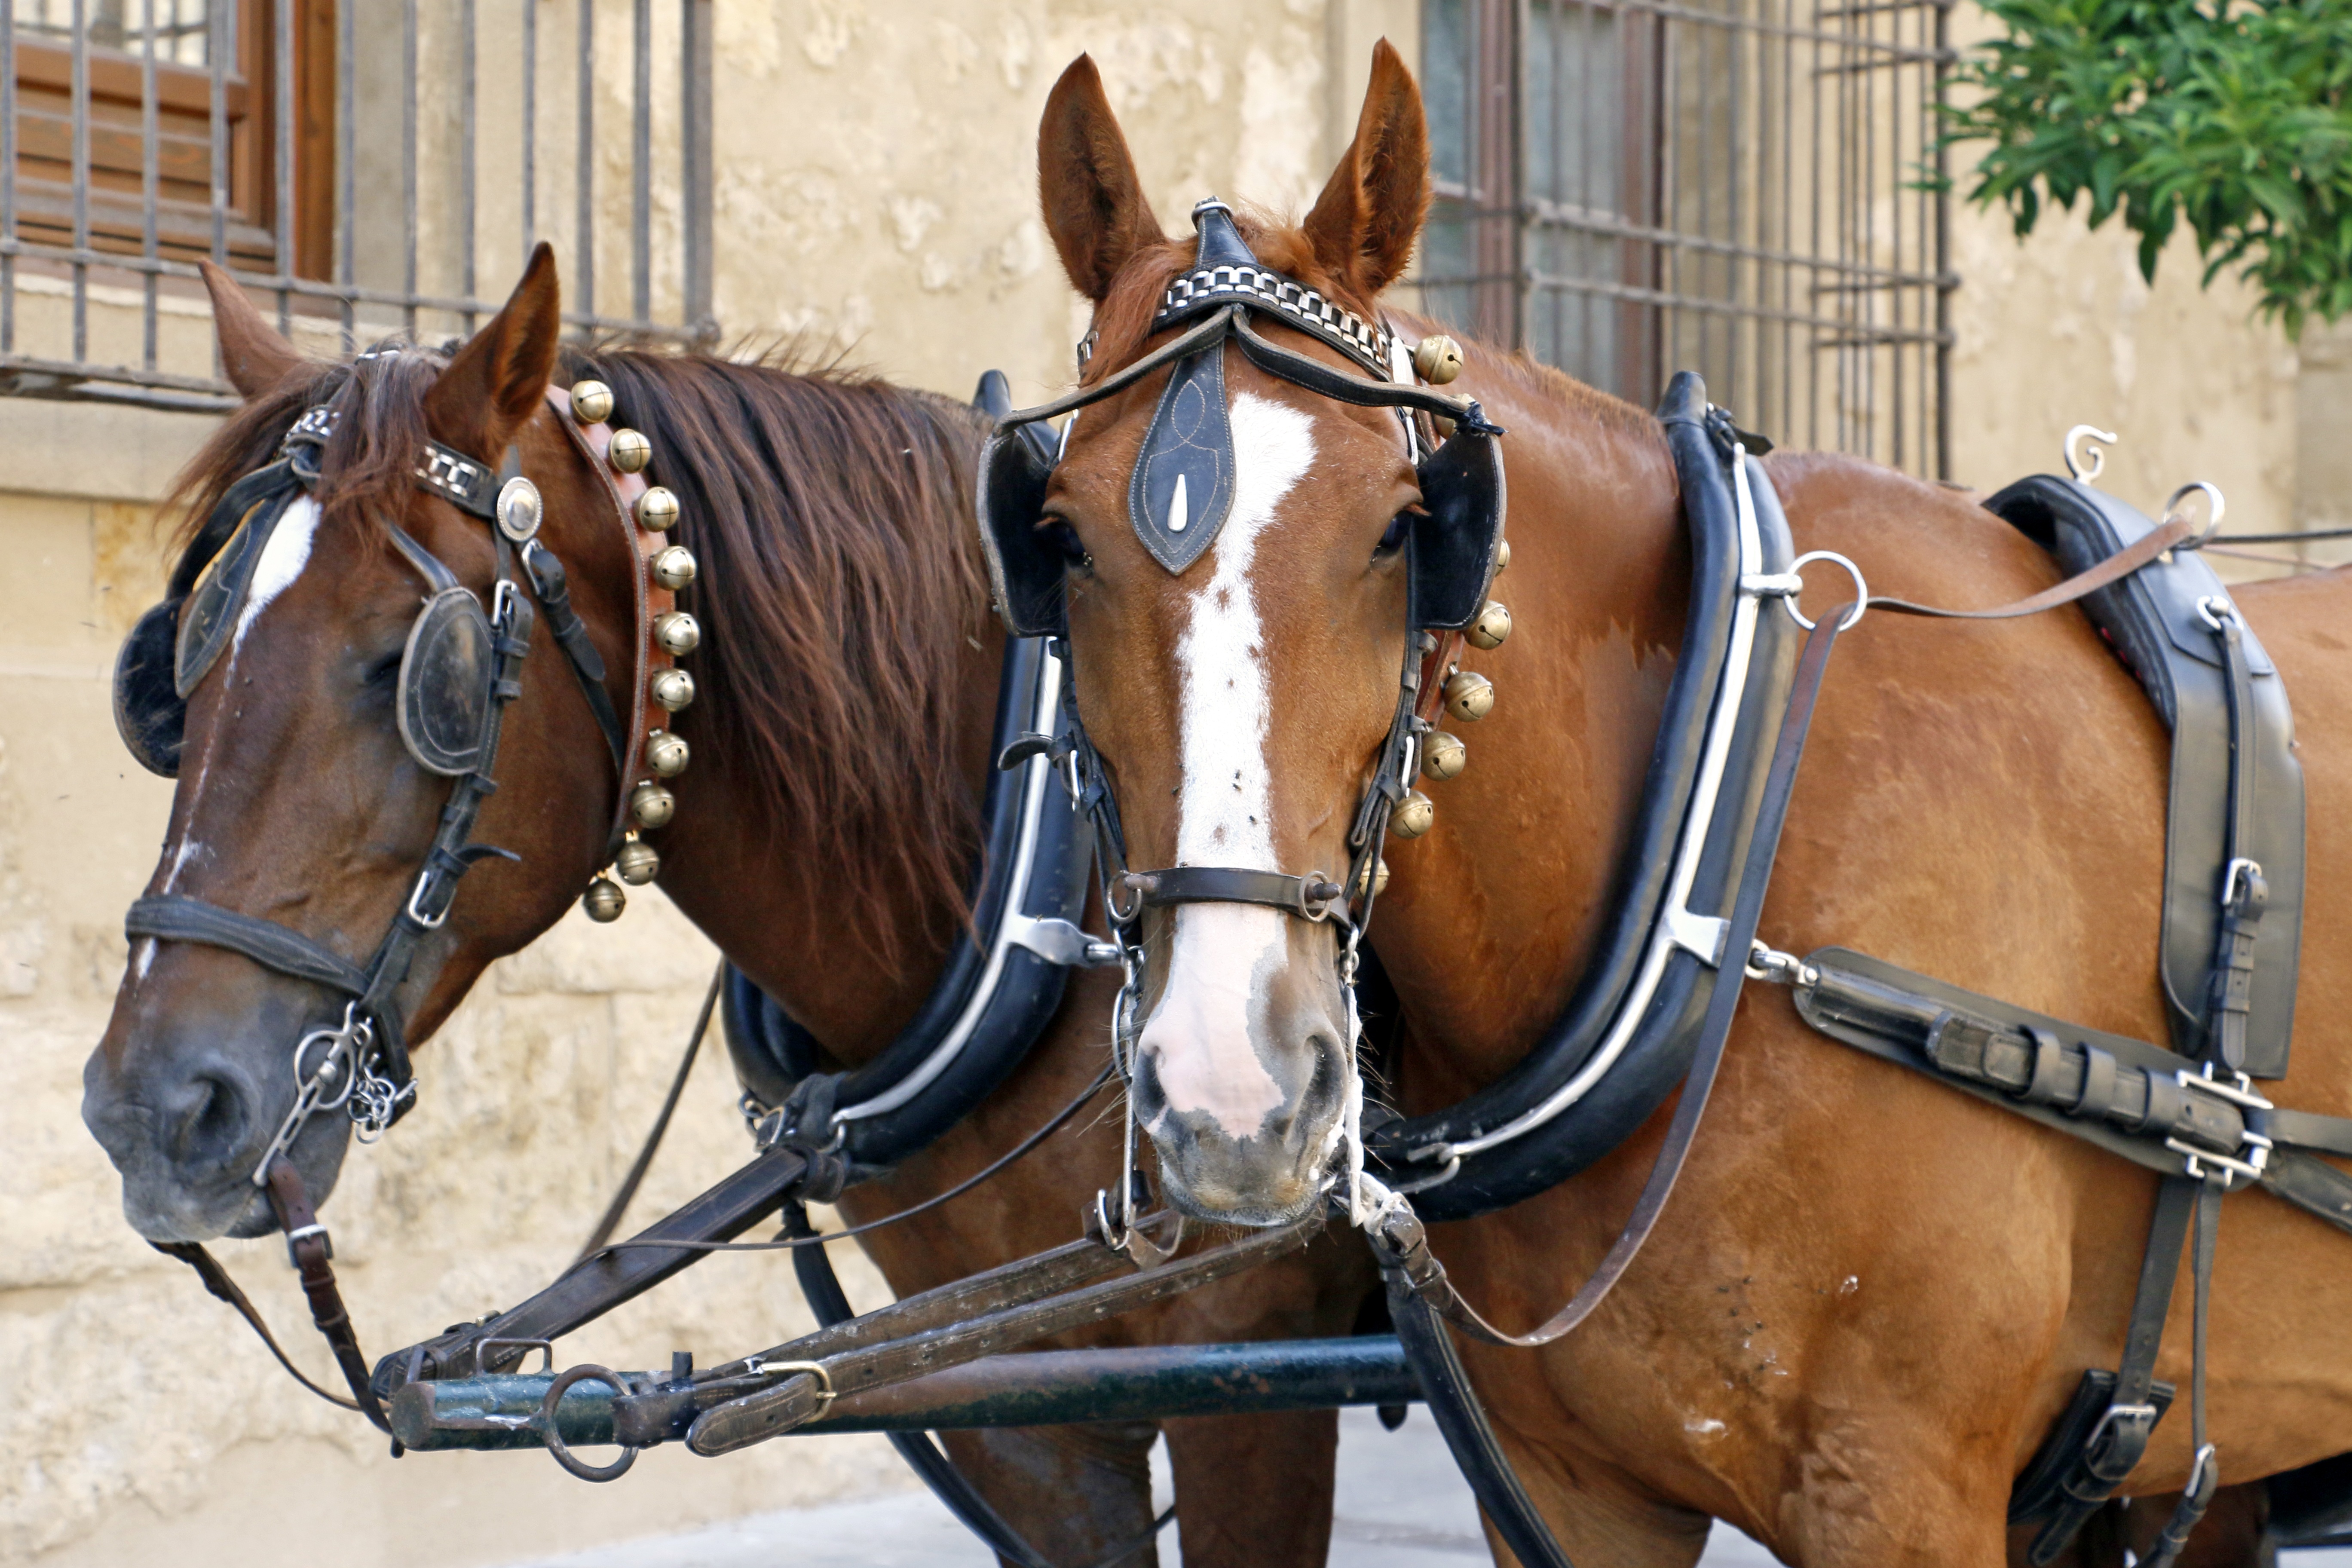
vehicle, horse, rein, stallion, mane, bridle, cars, mare, halter, equestrianism, pack animal, horse cart, horse like mammal, horse harness, horse tack, english riding